Matthew Flinders

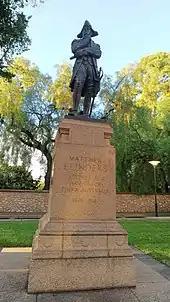
Statue on North Terrace, Adelaide

Flinders' map Y46/1 was never "lost". It had been stored and recorded by the UK Hydrographic Office before 1828. Geoffrey C. Ingleton mentioned Y46/1 in his book "Matthew Flinders Navigator and Chartmaker" on page 438. By 1987 every library in Australia had access to a microfiche copy of Flinders Y46/1. In 2001–2002 the Mitchell Library Sydney displayed Y46/1 at their "Matthew Flinders – The Ultimate Voyage" exhibition. Paul Brunton called Y46/1 "the memorial of the great naval explorer Matthew Flinders". The first hard-copy of Y46/1 and its cartouche was retrieved from the UK Hydrographic Office (Taunton, Somerset) by historian Bill Fairbanks in 2004. On 2 April 2004, copies of the chart were presented by three of Matthew Flinders's descendants to the Governor of New South Wales, in London, to be presented in turn to the people of Australia through their parliaments by 14 November, the 200th anniversary of the chart leaving Mauritius. This celebration marked the first time the naming of Australia was formally recognised.